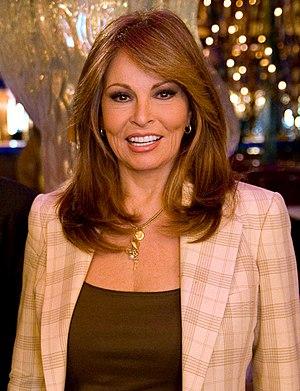
Raquel Welch, née Jo Raquel Tejada le 5 septembre 1940 à Chicago, est une actrice et chanteuse américaine.